Josiah B. Grinnell

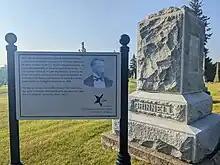
The marker for the National Underground Railroad Network to Freedom stands next to the Grinnell tombstone at Hazelwood Cemetery in Grinnell, Iowa.

Grinnell was also a 'conductor' on the Underground Railroad and was associated with John Brown. He provided shelter to John Brown in 1859 after Brown's anti-slavery raids in Kansas and Missouri. The gravesite of J.B. Grinnell is listed on the National Underground Railroad Network to Freedom.